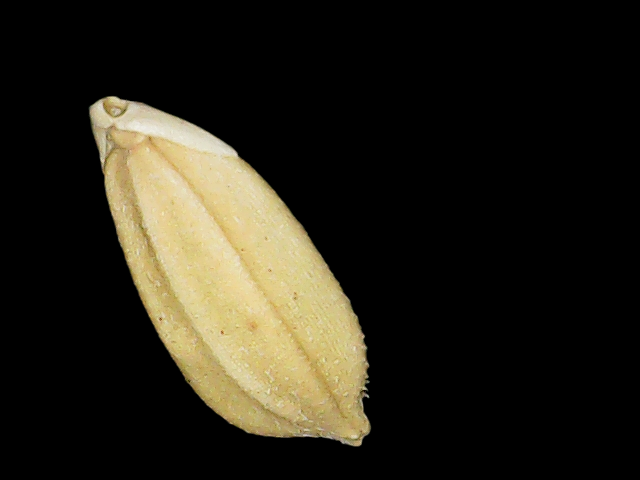
Rice variety: Binadhan08